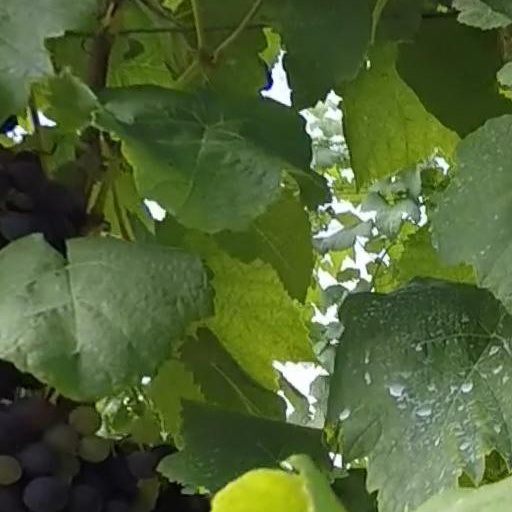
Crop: grape